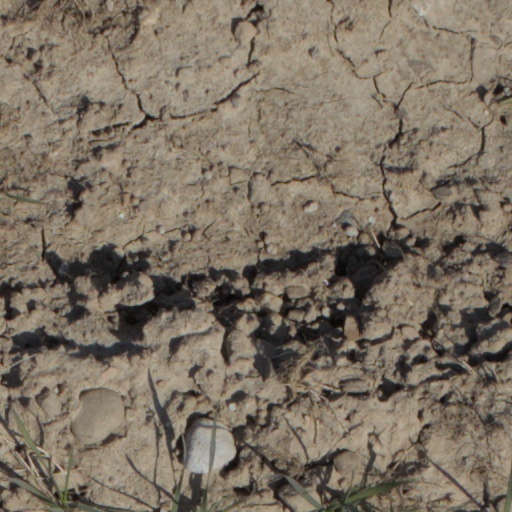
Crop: wheat